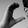
ASL letter: C